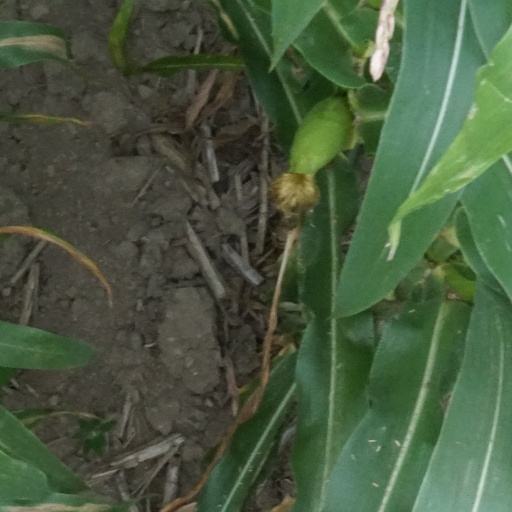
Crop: maize; corn